June Mountain ski area

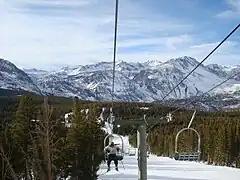

June Mountain ski area is a winter resort in the eastern Sierra Nevada of California, located near June Lake, southeast of Yosemite National Park.